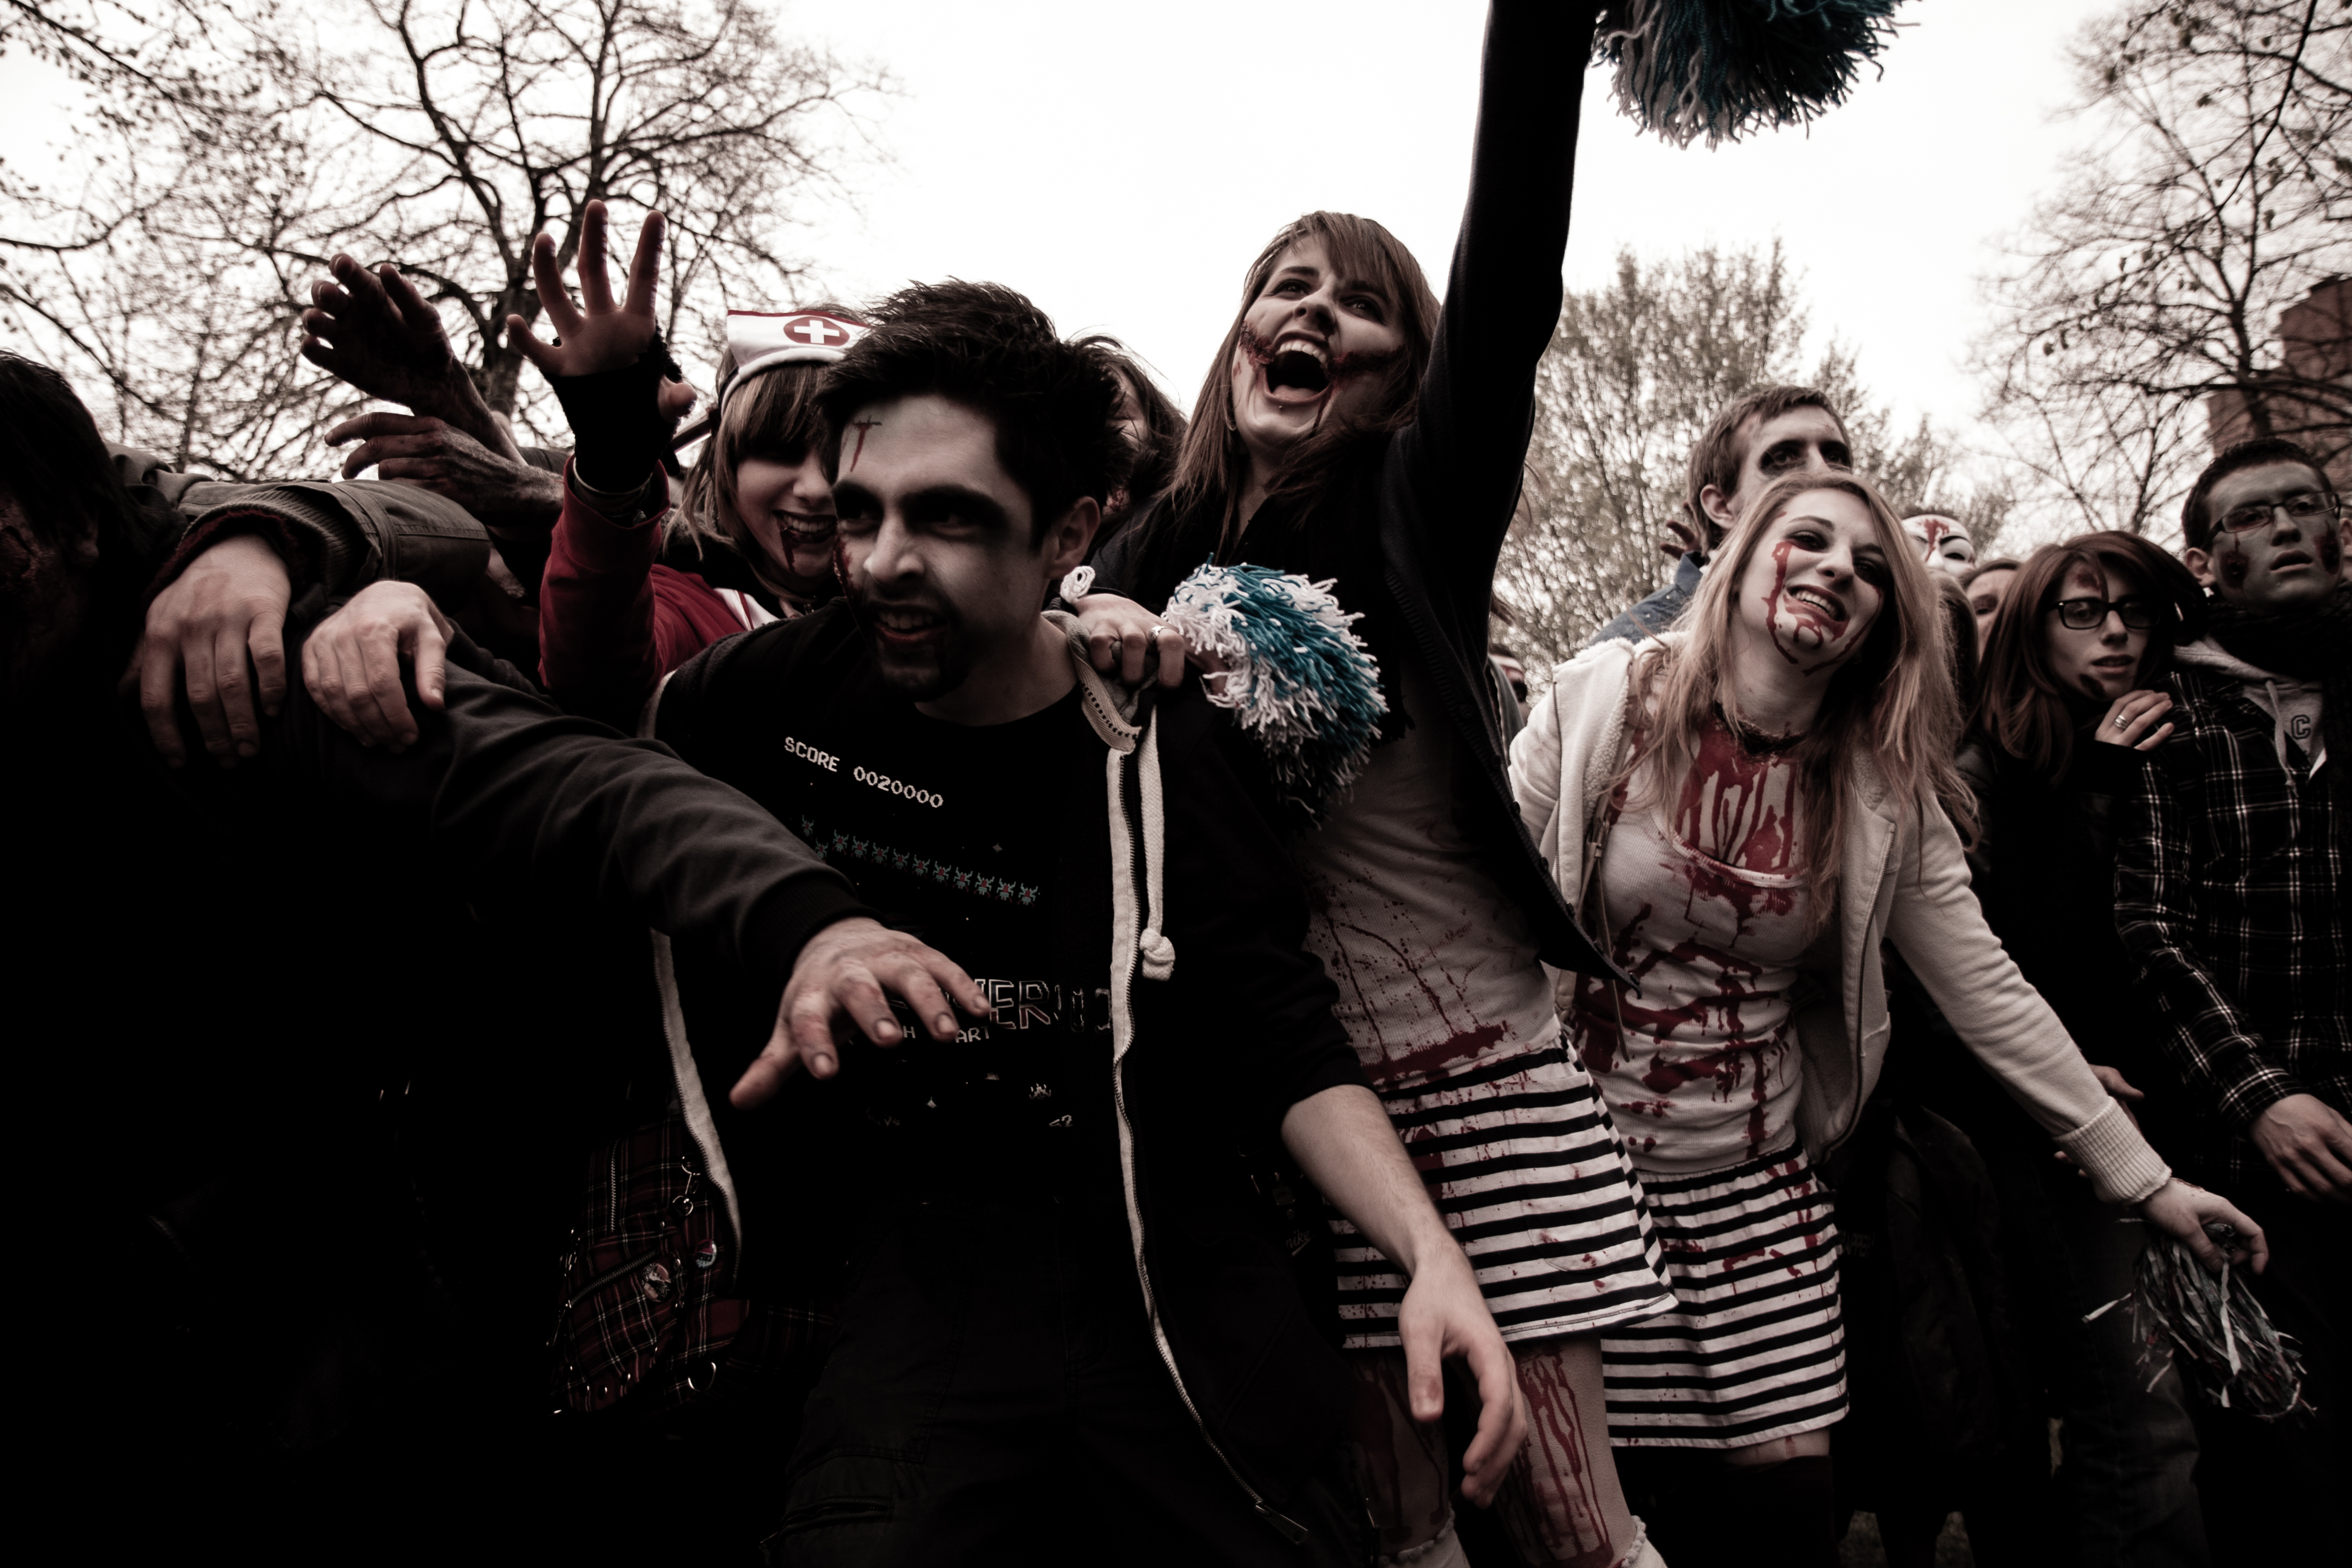
people, film, crowd, audience, musician, parade, festival, brussels, 2012, fantastic, zombie, bifff, internationnal, zombieday, photograph, social group